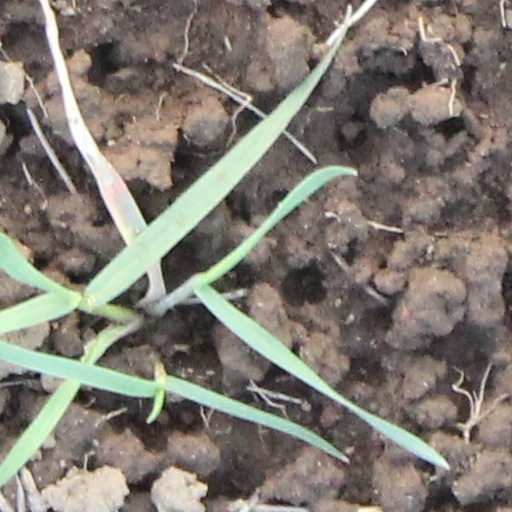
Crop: wheat